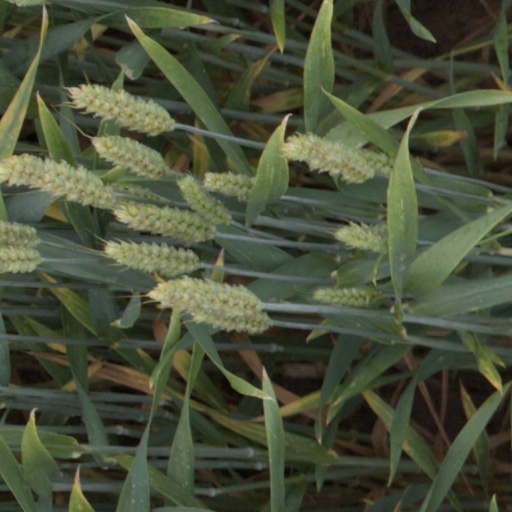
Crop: wheat